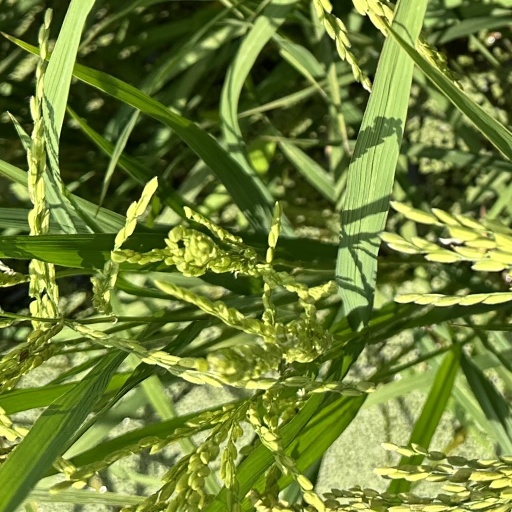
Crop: rice